Business Roundtable

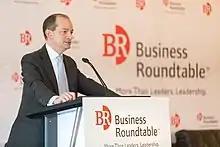
27th U.S. Secretary of Labor Alexander Acosta addressing the Business Roundtable in June 2017

The Business Roundtable played a key role in defeating an anti-trust bill in 1975 and a Ralph Nader plan for a consumer protection agency in 1977. It also helped dilute the Humphrey-Hawkins Full Employment Act. But the Roundtable's most significant victory was in blocking labor law reform that sought to strengthen labor law to make it more difficult for companies to intimidate workers who wanted to form unions. The AFL-CIO produced a bill in 1977 that passed the House. But the Roundtable voted to oppose the bill, and through its aggressive lobbying, it prevented the bill's Senate supporters from rounding up the 60 votes in the Senate necessary to withstand a filibuster.